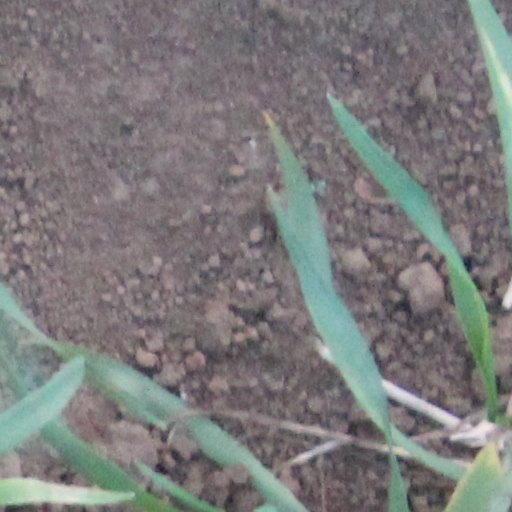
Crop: wheat